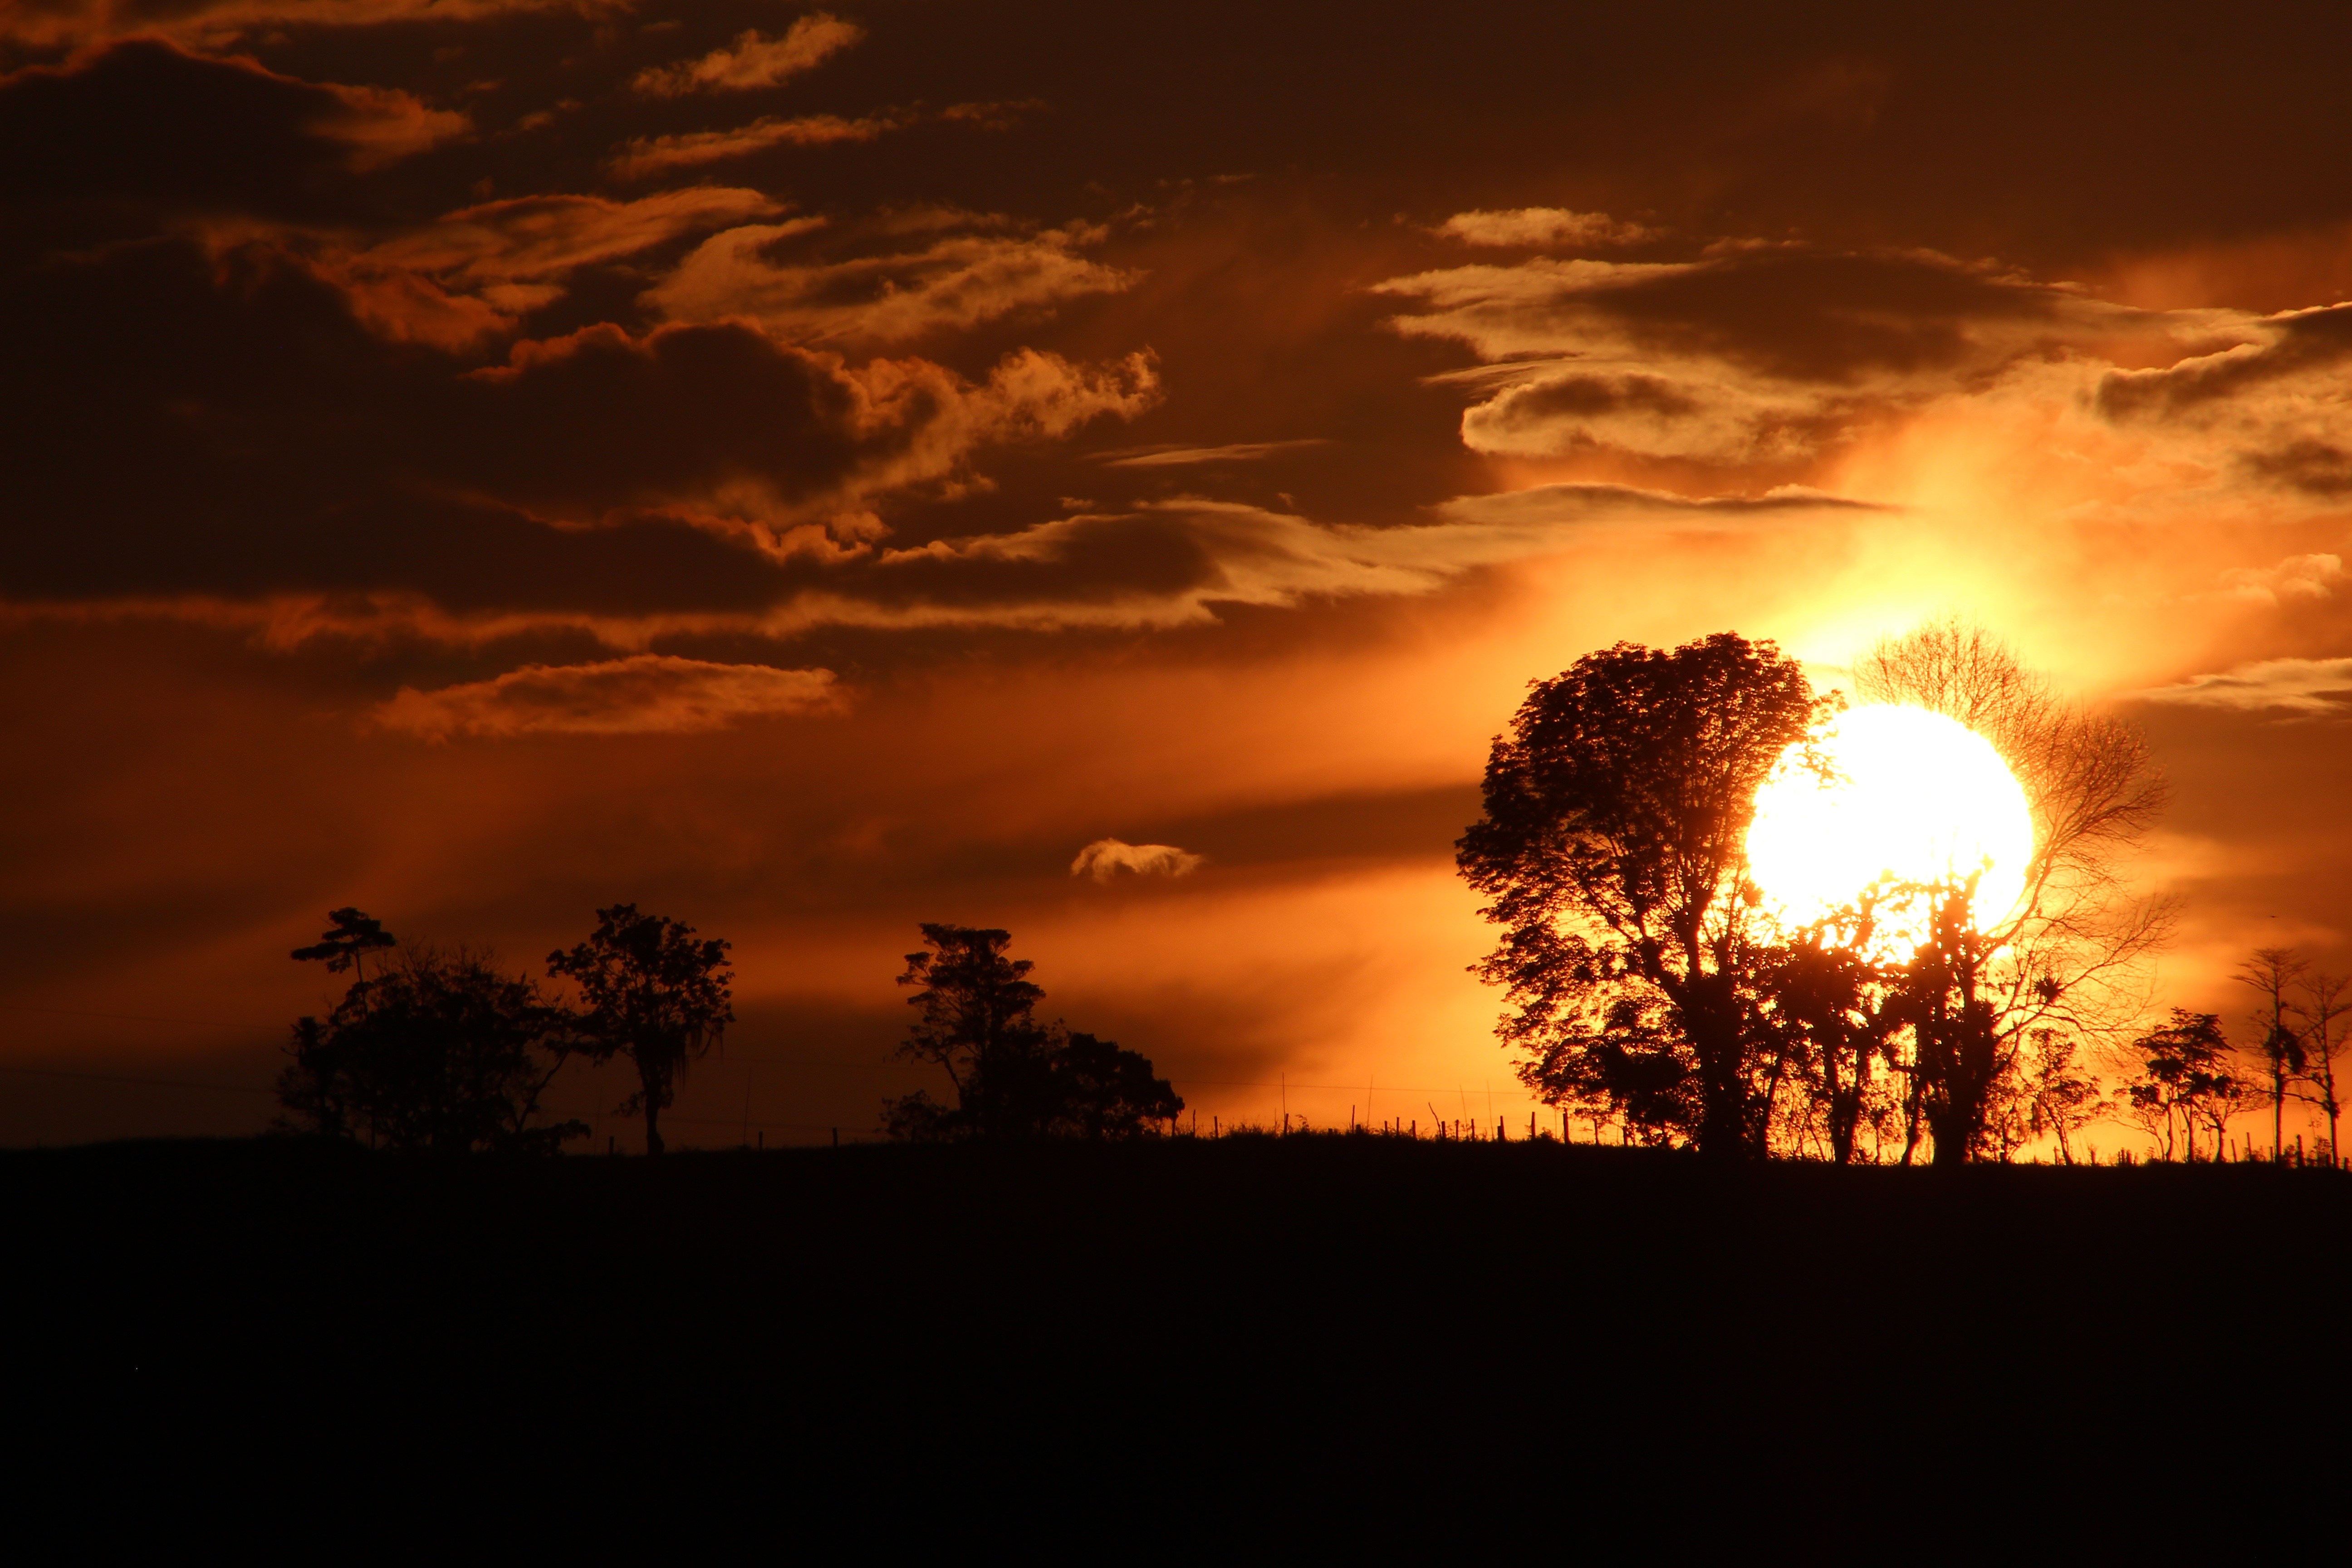
horizon, cloud, sky, sun, sunrise, sunset, night, sunlight, morning, dawn, atmosphere, dusk, evening, savanna, dramatic, afterglow, big sun, orange sky, risaralda, silhouetts tree, santa rosa de cabal, red sky at morning